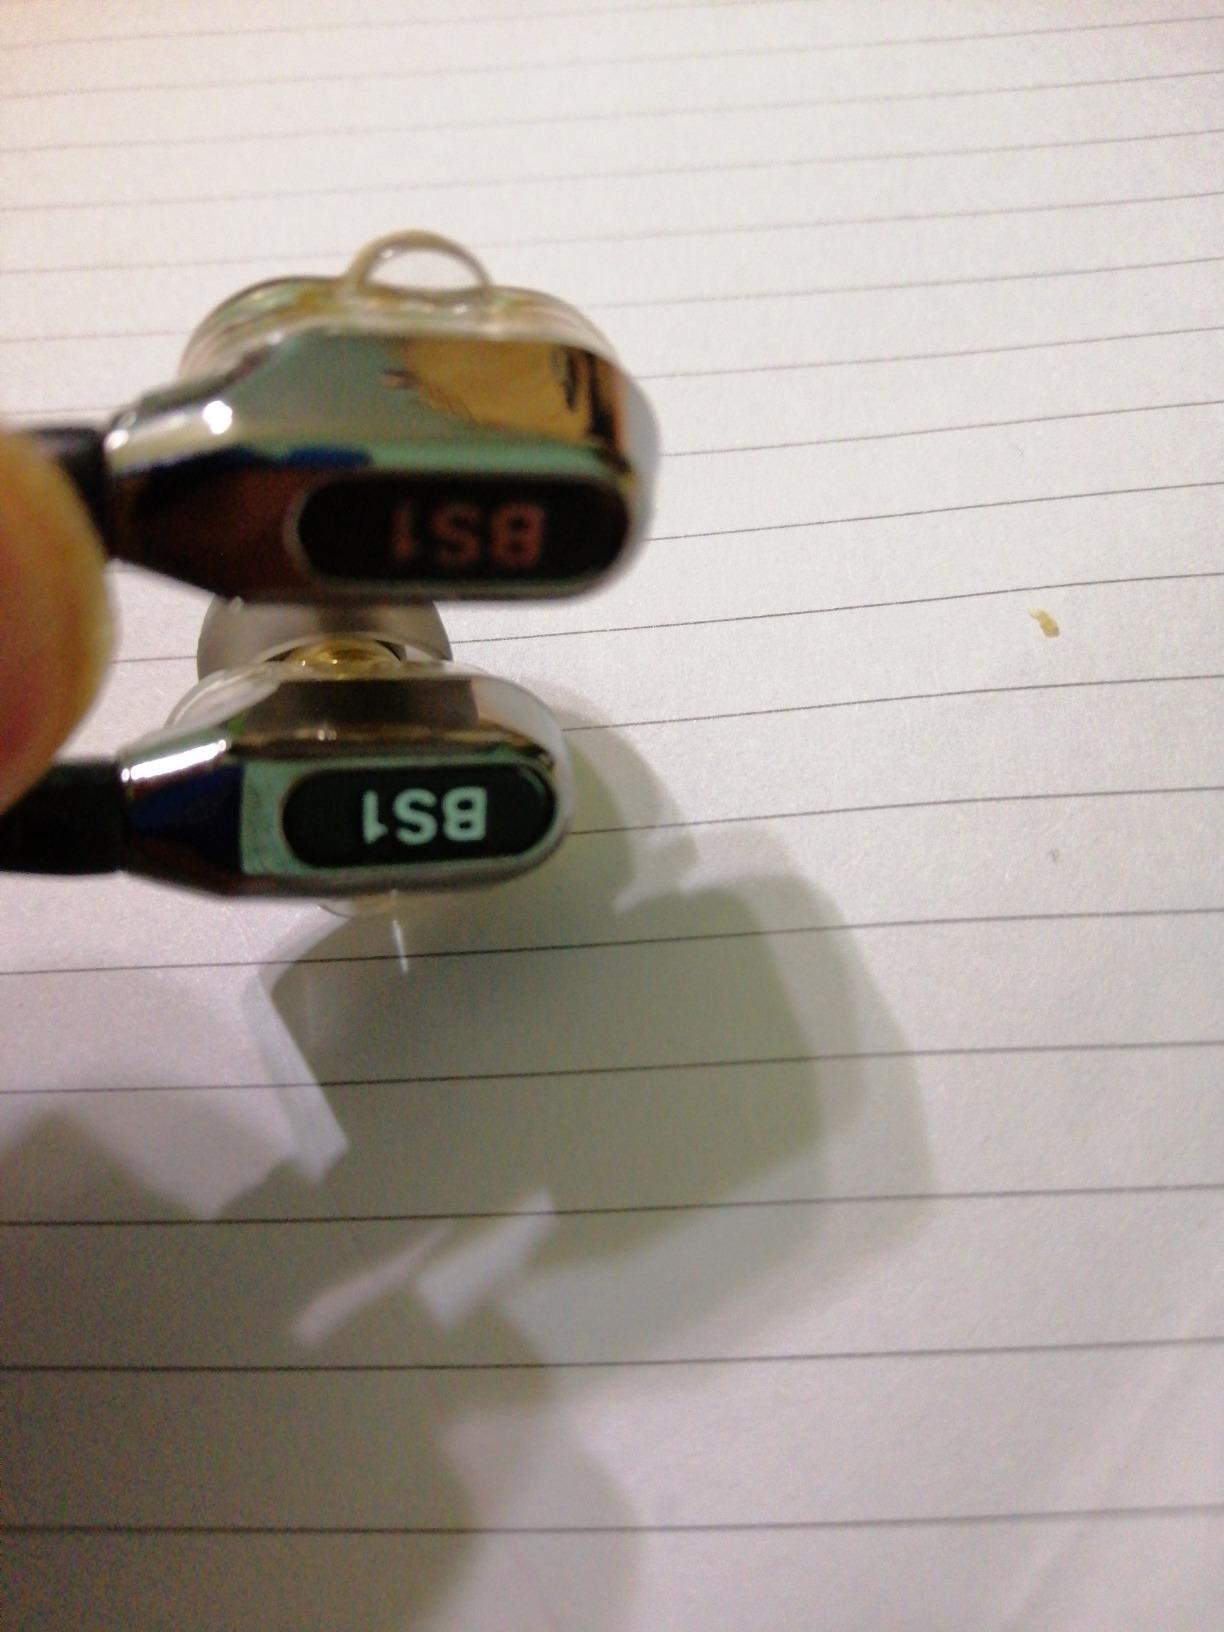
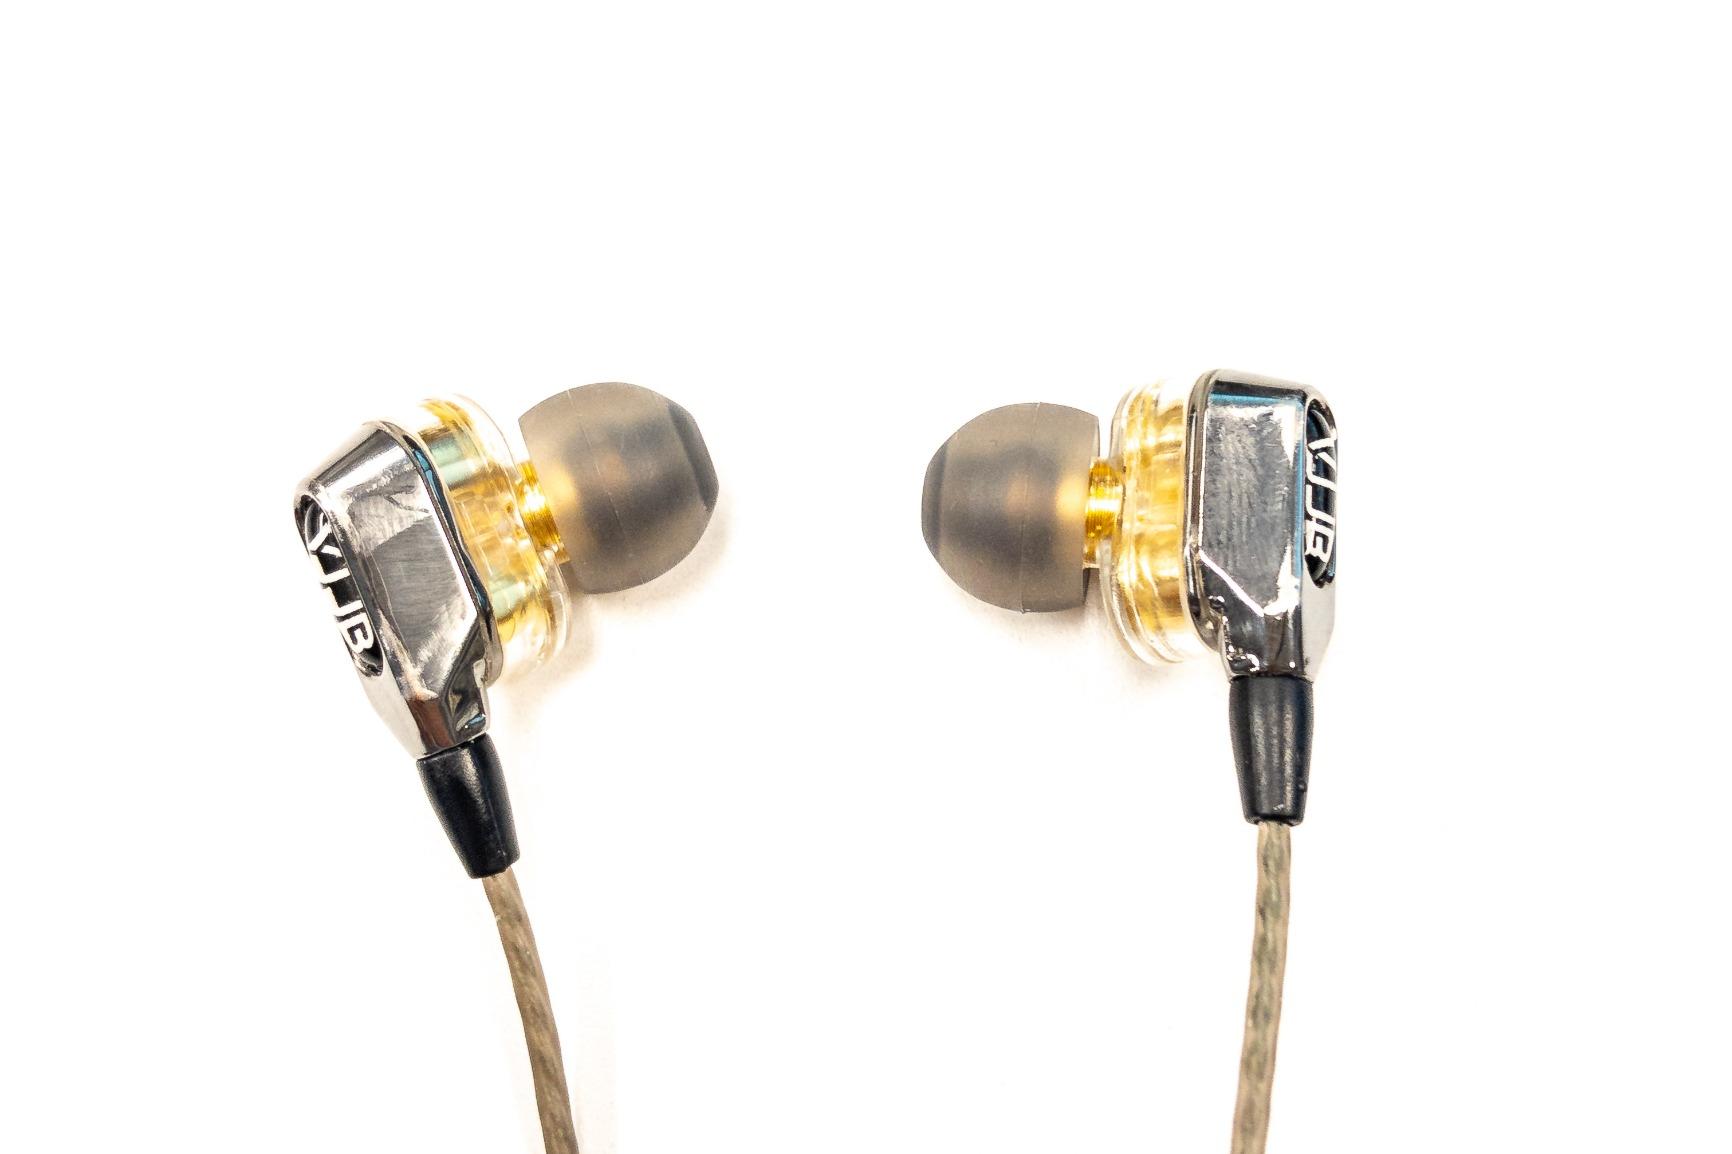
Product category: headphones
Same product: yes